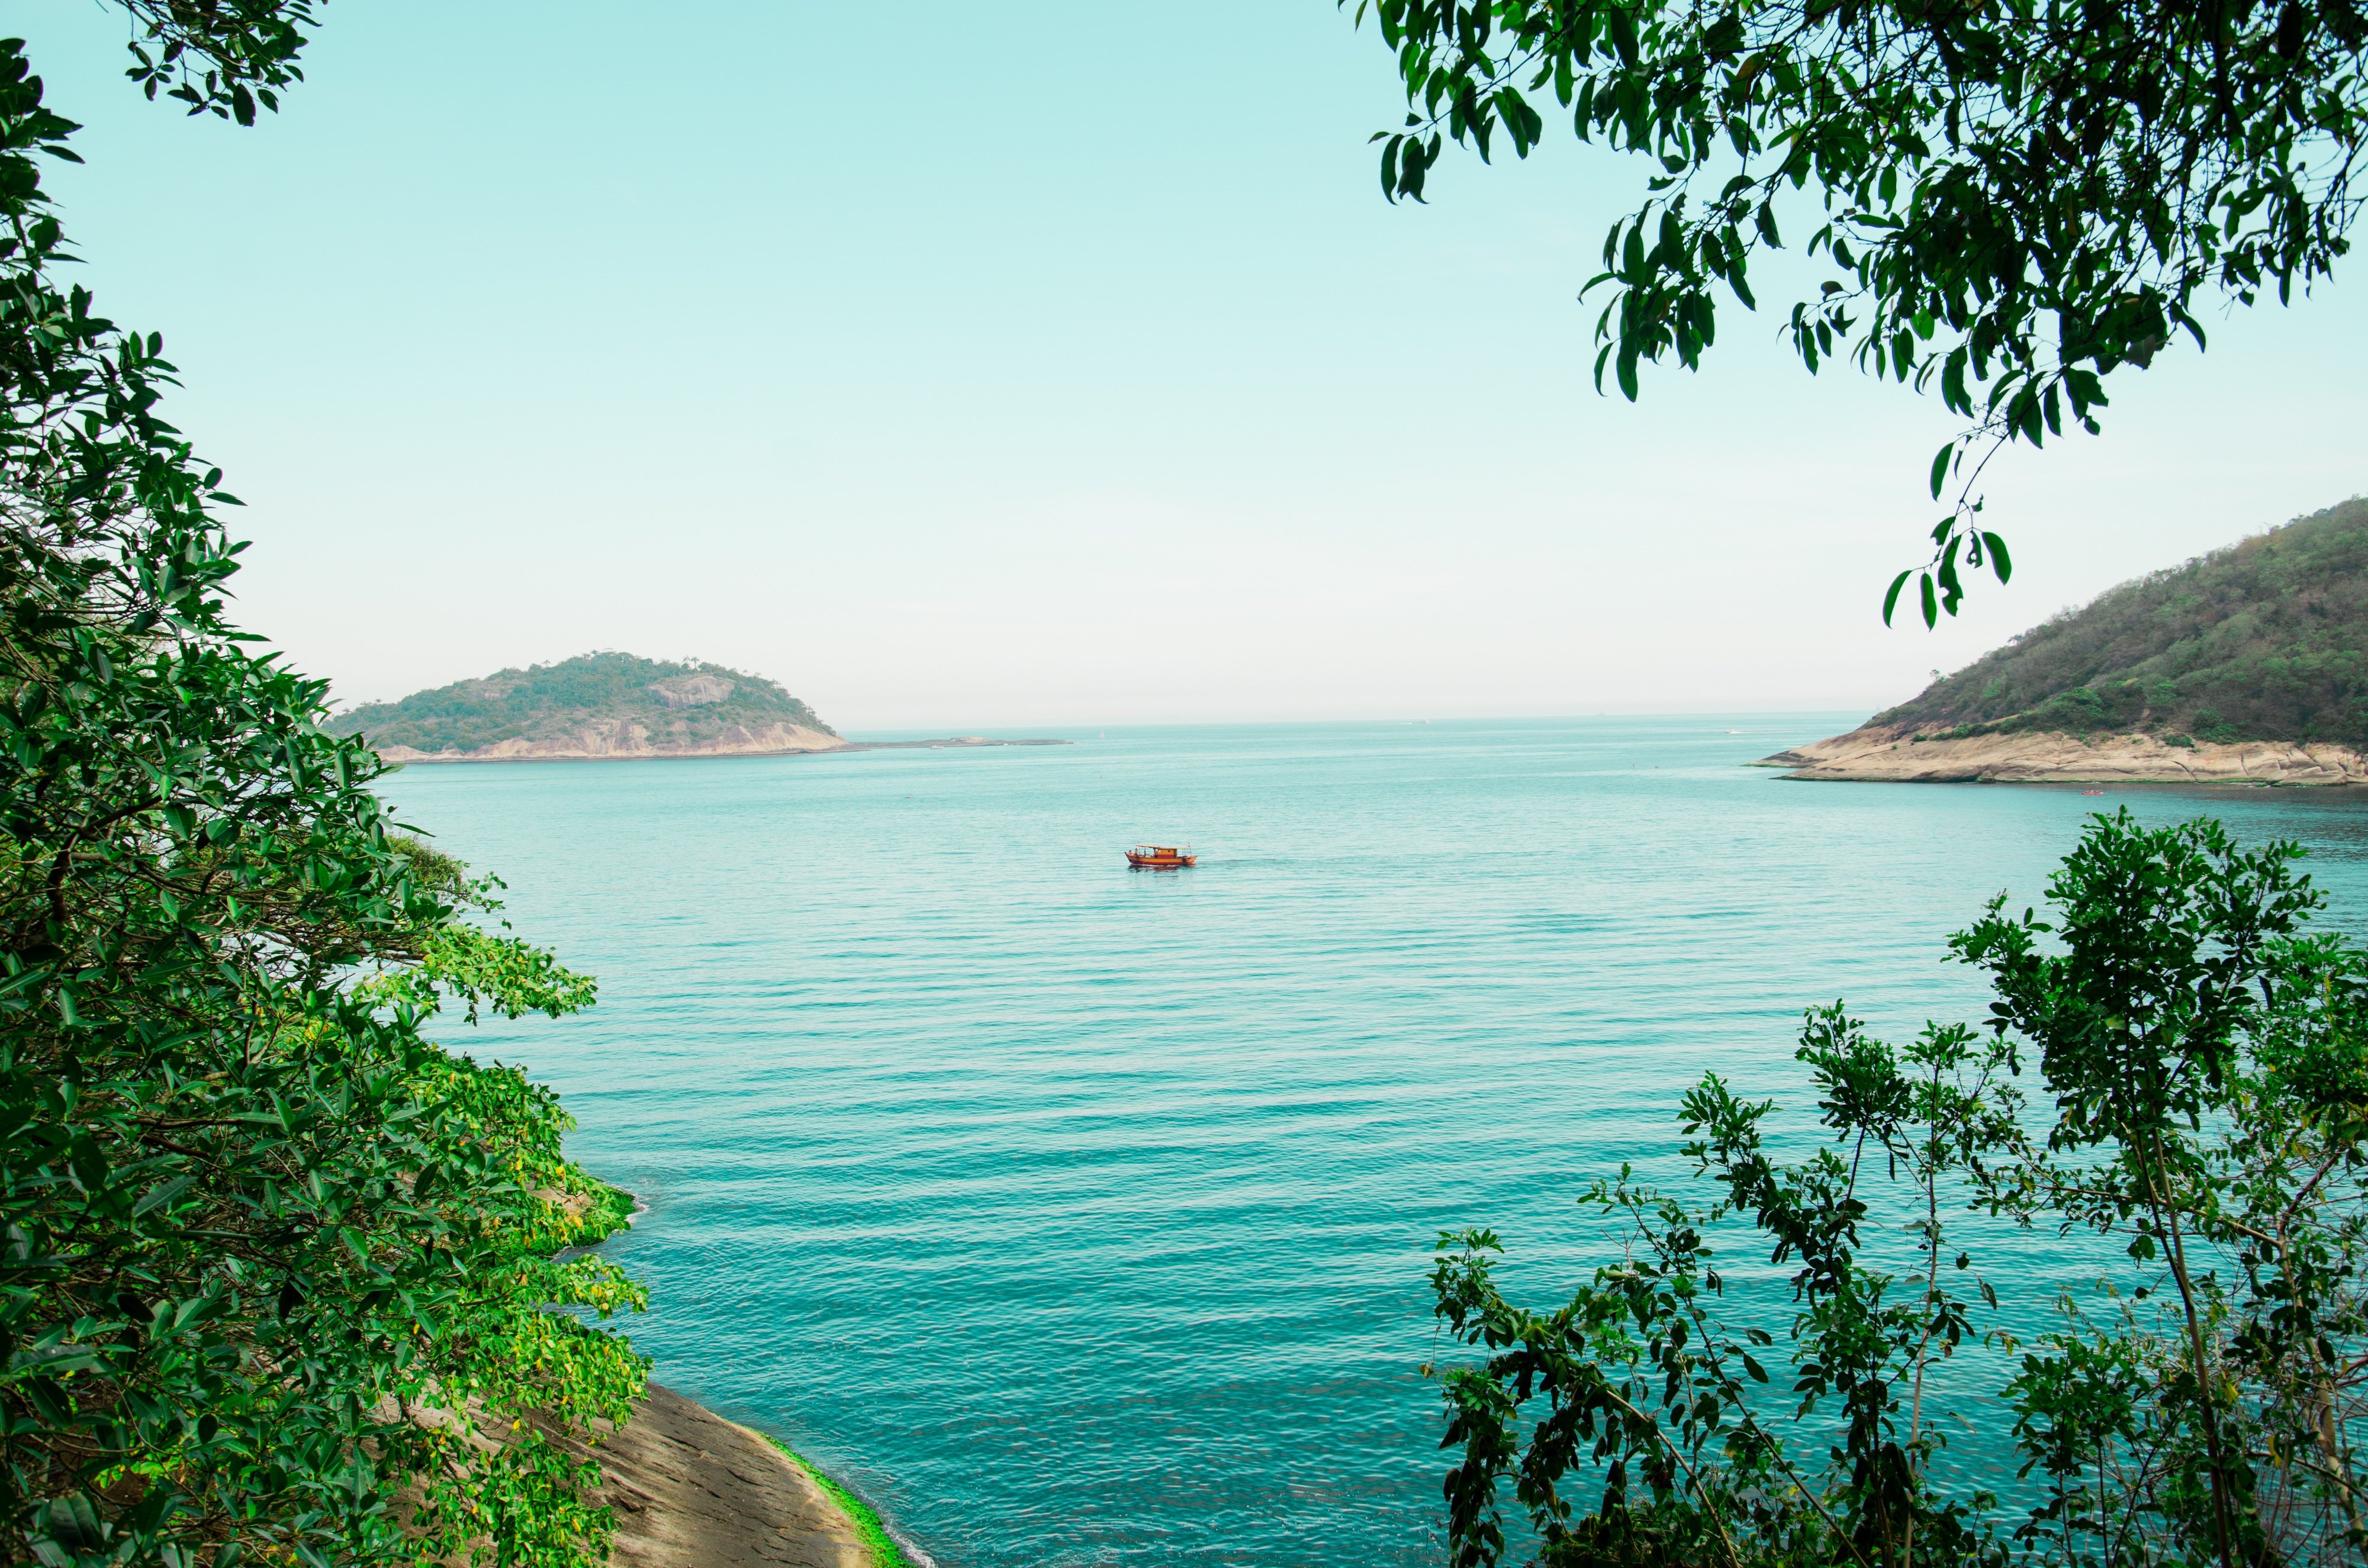
beach, sea, coast, tree, water, nature, ocean, shore, lake, vacation, cove, lagoon, bay, island, reservoir, body of water, tropics